Matteawan State Hospital for the Criminally Insane

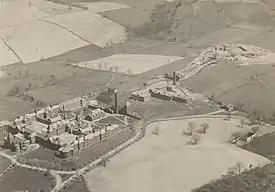
1926 aerial photo of Matteawan State Hospital for the Criminally Insane

Matteawan State Hospital for the Criminally Insane, established in 1892 as the Matteawan State Hospital by an 1892 law (Chapter 81), functioned as a hospital for insane criminals. It was located in the town of Fishkill just outside the city of Beacon, New York; today its buildings form part of Fishkill Correctional Facility.